MCH Arena

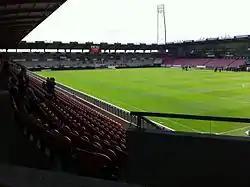
View of the stadium before a match in July 2015

The MCH Arena is an association football stadium situated in the south of Herning, Denmark, that is part of MCH Messecenter Herning complex and owned by MCH Group A/S. It has been the home ground of FC Midtjylland since March 2004. An integrated part of the arena is a main building housing the club's administration and offices for the official fan club (named Black Wolves), and includes player and referee facilities, a restaurant, a VIP lounge, press and sky boxes, and a club shop (named Ulveshoppen). The total capacity during domestic matches is 12,055 spectators with 7,790 seatings (western and eastern grand stands and partly north stand) making it the 9th largest football stadium in Denmark. At international FIFA and UEFA matches, the capacity of the four covered single-tiered stands is reduced to 10,150. The stadium's current attendance record of 12,018 spectators came on 25 May 2025 when FC Midtjylland played against Randers FC.